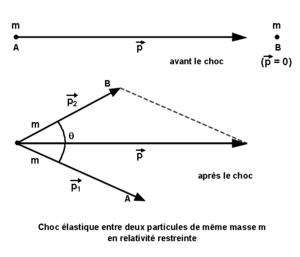
Choc élastique .
La relativité restreinte est la théorie élaborée par Albert Einstein en 1905 en vue de tirer toutes les conséquences physiques de la relativité galiléenne et du principe selon lequel la vitesse de la lumière dans le vide a la même valeur dans tous les référentiels galiléens, ce qui était implicitement énoncé dans les équations de Maxwell.